Vif, Isère

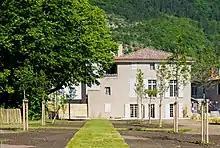
The Champollion Museum

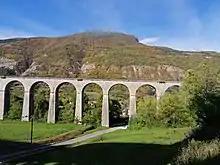
A general view of the Viaduct of Crozet

The "Line of Alps", a railway connecting Grenoble to Gap via the Alps, crosses the town territory on a 19th-century railway viaduct, the viaduct of Crozet ("viaduc du Crozet").